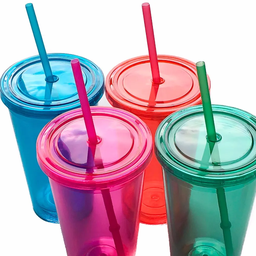
Label: plastic